The King of Yesterday and Tomorrow

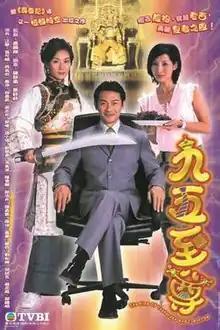
Official poster

The King of Yesterday and Tomorrow is a Hong Kong comedy television drama produced by Siu Hin-fai and TVB. It originally aired on TVB Jade from 27 January to 21 February 2003. According to legend, the Yongzheng Emperor of the Qing dynasty may not have died of natural causes and was actually assassinated. The plot is an imaginative time-traveling story based on the continuation of what happens after the assassination attempt.